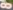
Number: 8